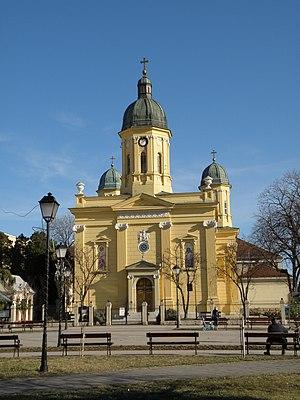
L'église de la Sainte-Trinité de Negotin est une église orthodoxe serbe serbe située à Negotin, dans le district de Bor en Serbie. Elle est inscrite sur la liste des monuments culturels protégés de la République de Serbie.
Les monuments culturels protégés constituent une catégorie de monuments de Serbie inscrits sur une liste de monuments bénéficiant de la protection de l'État. Il s'agit d'une troisième catégorie de monuments protégés classés, par leur importance, après les monuments culturels d'importance exceptionnelle et les monuments culturels de grande importance.
Cet article recense les monuments culturels du district de Bor en Serbie.